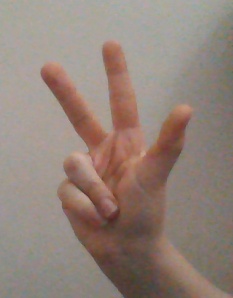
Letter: al